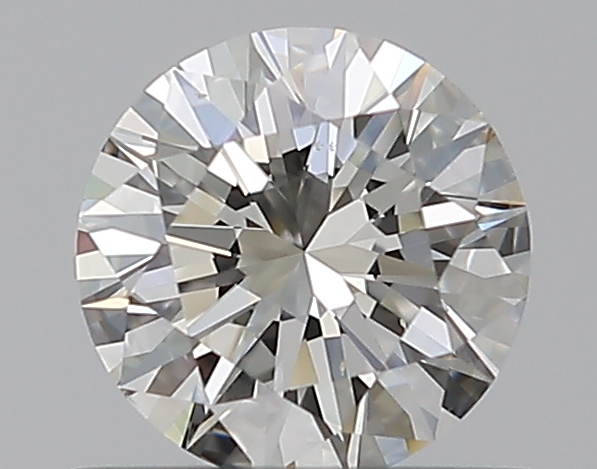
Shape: round
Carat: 0.5
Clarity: VS2
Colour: H
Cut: EX
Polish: EX
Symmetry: EX
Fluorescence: ST
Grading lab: GIA
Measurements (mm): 5.12 x 5.15 x 3.11